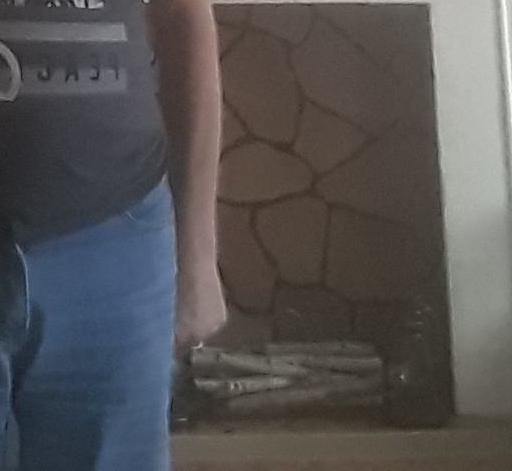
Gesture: no_gesture